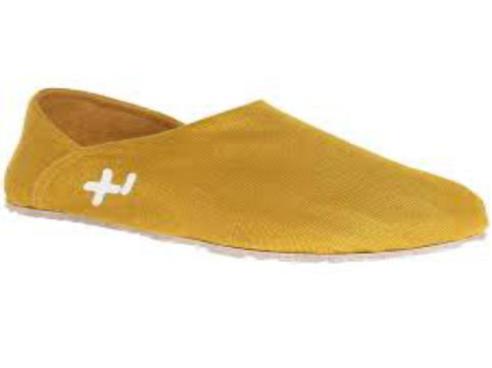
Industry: Clothes